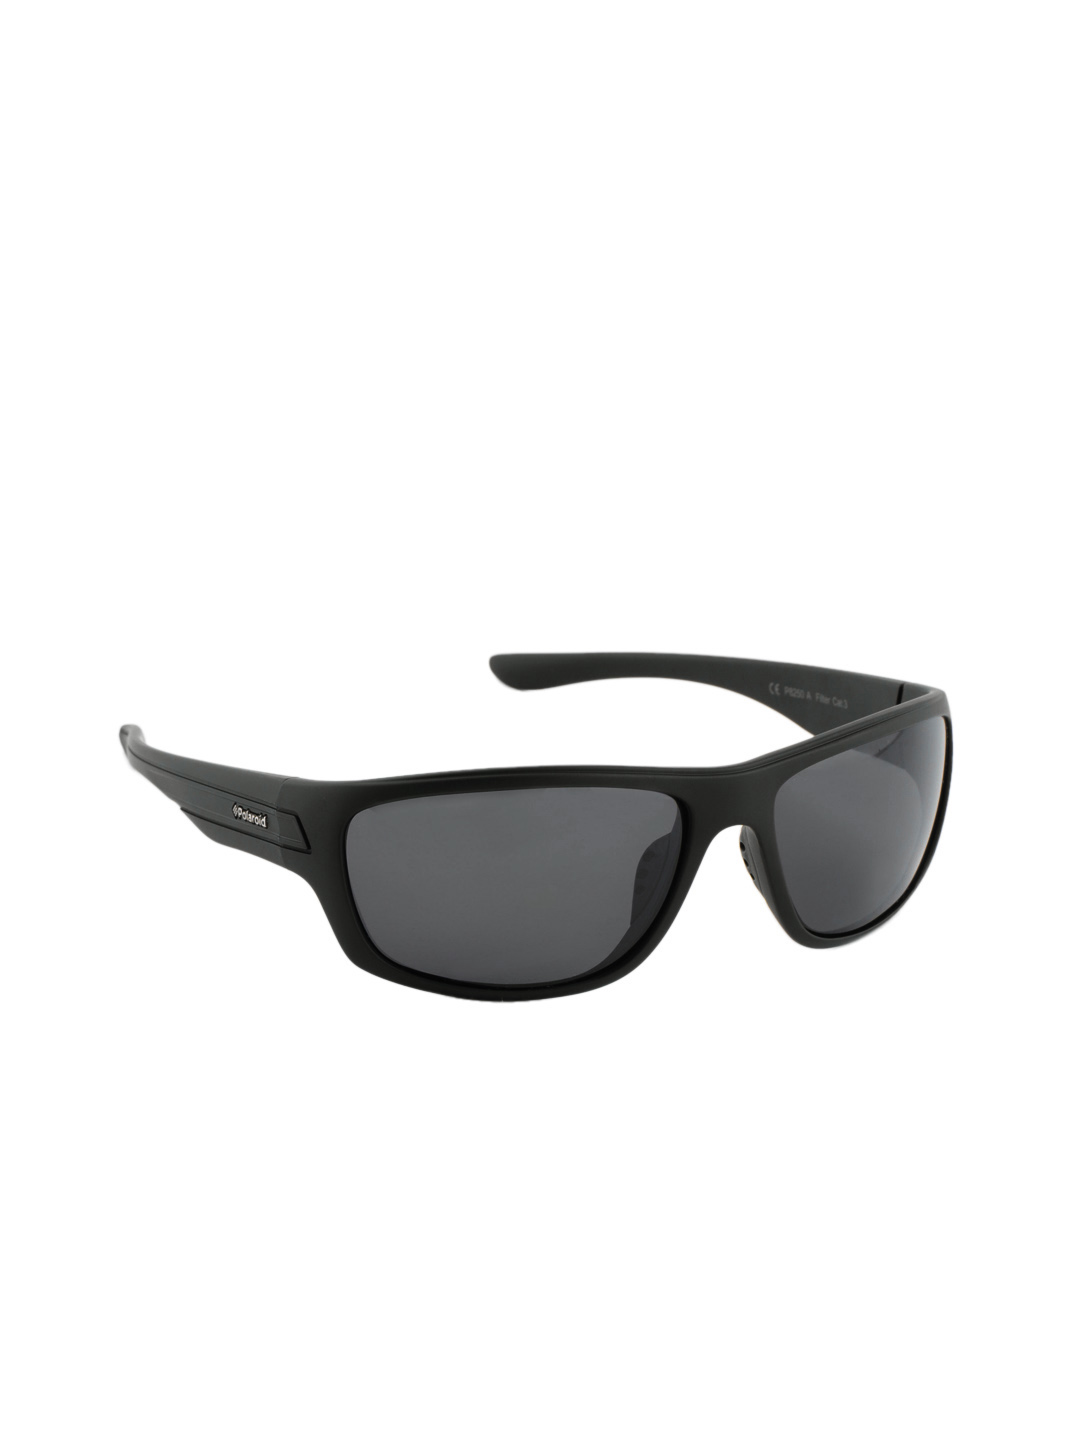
Polaroid Men Sunglasses
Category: Accessories / Eyewear / Sunglasses
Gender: Men
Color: Black
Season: Winter 2016
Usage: Casual